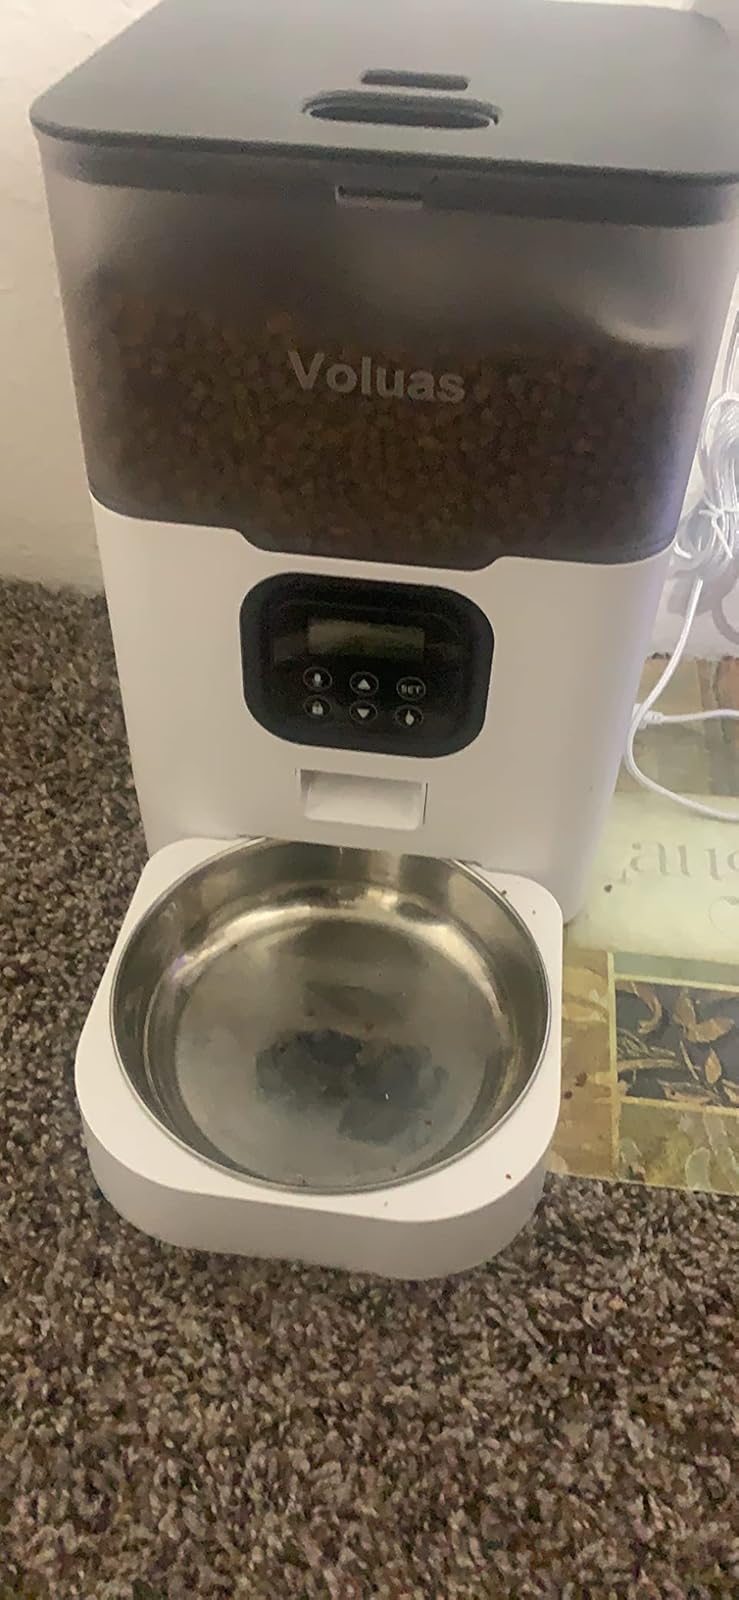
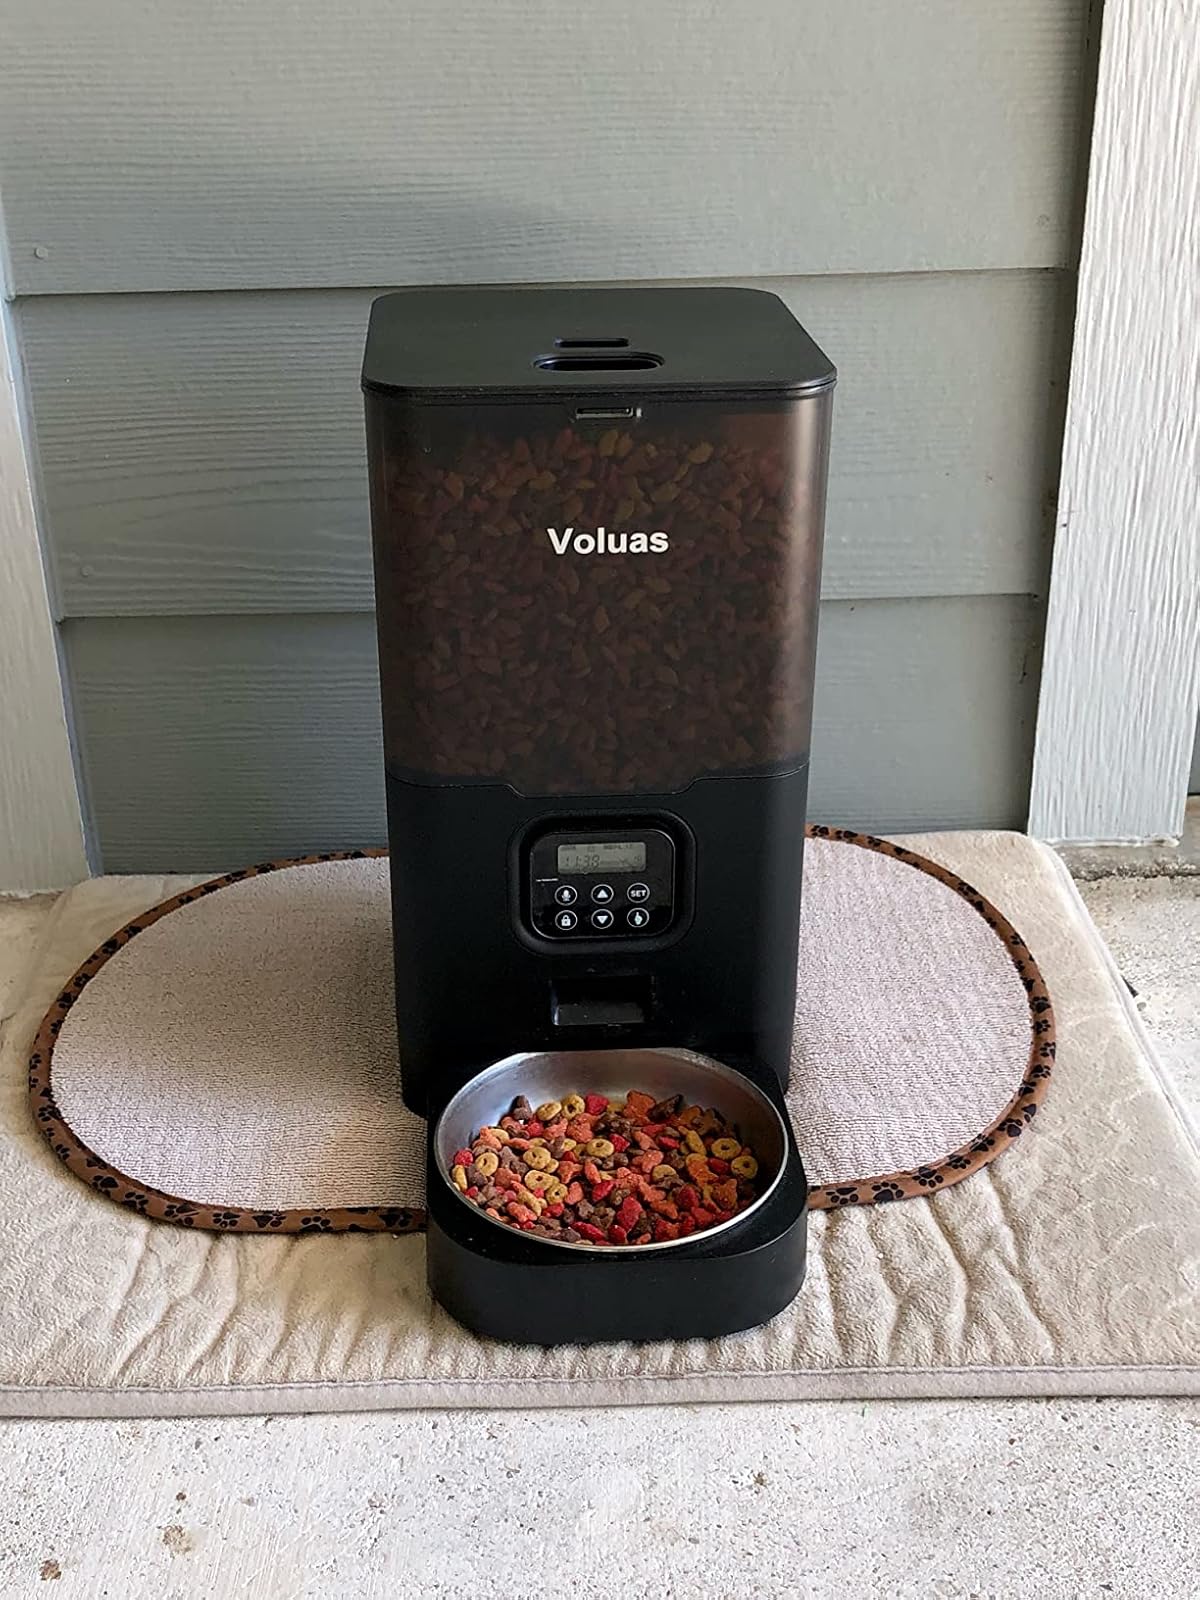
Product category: items_feeder
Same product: no